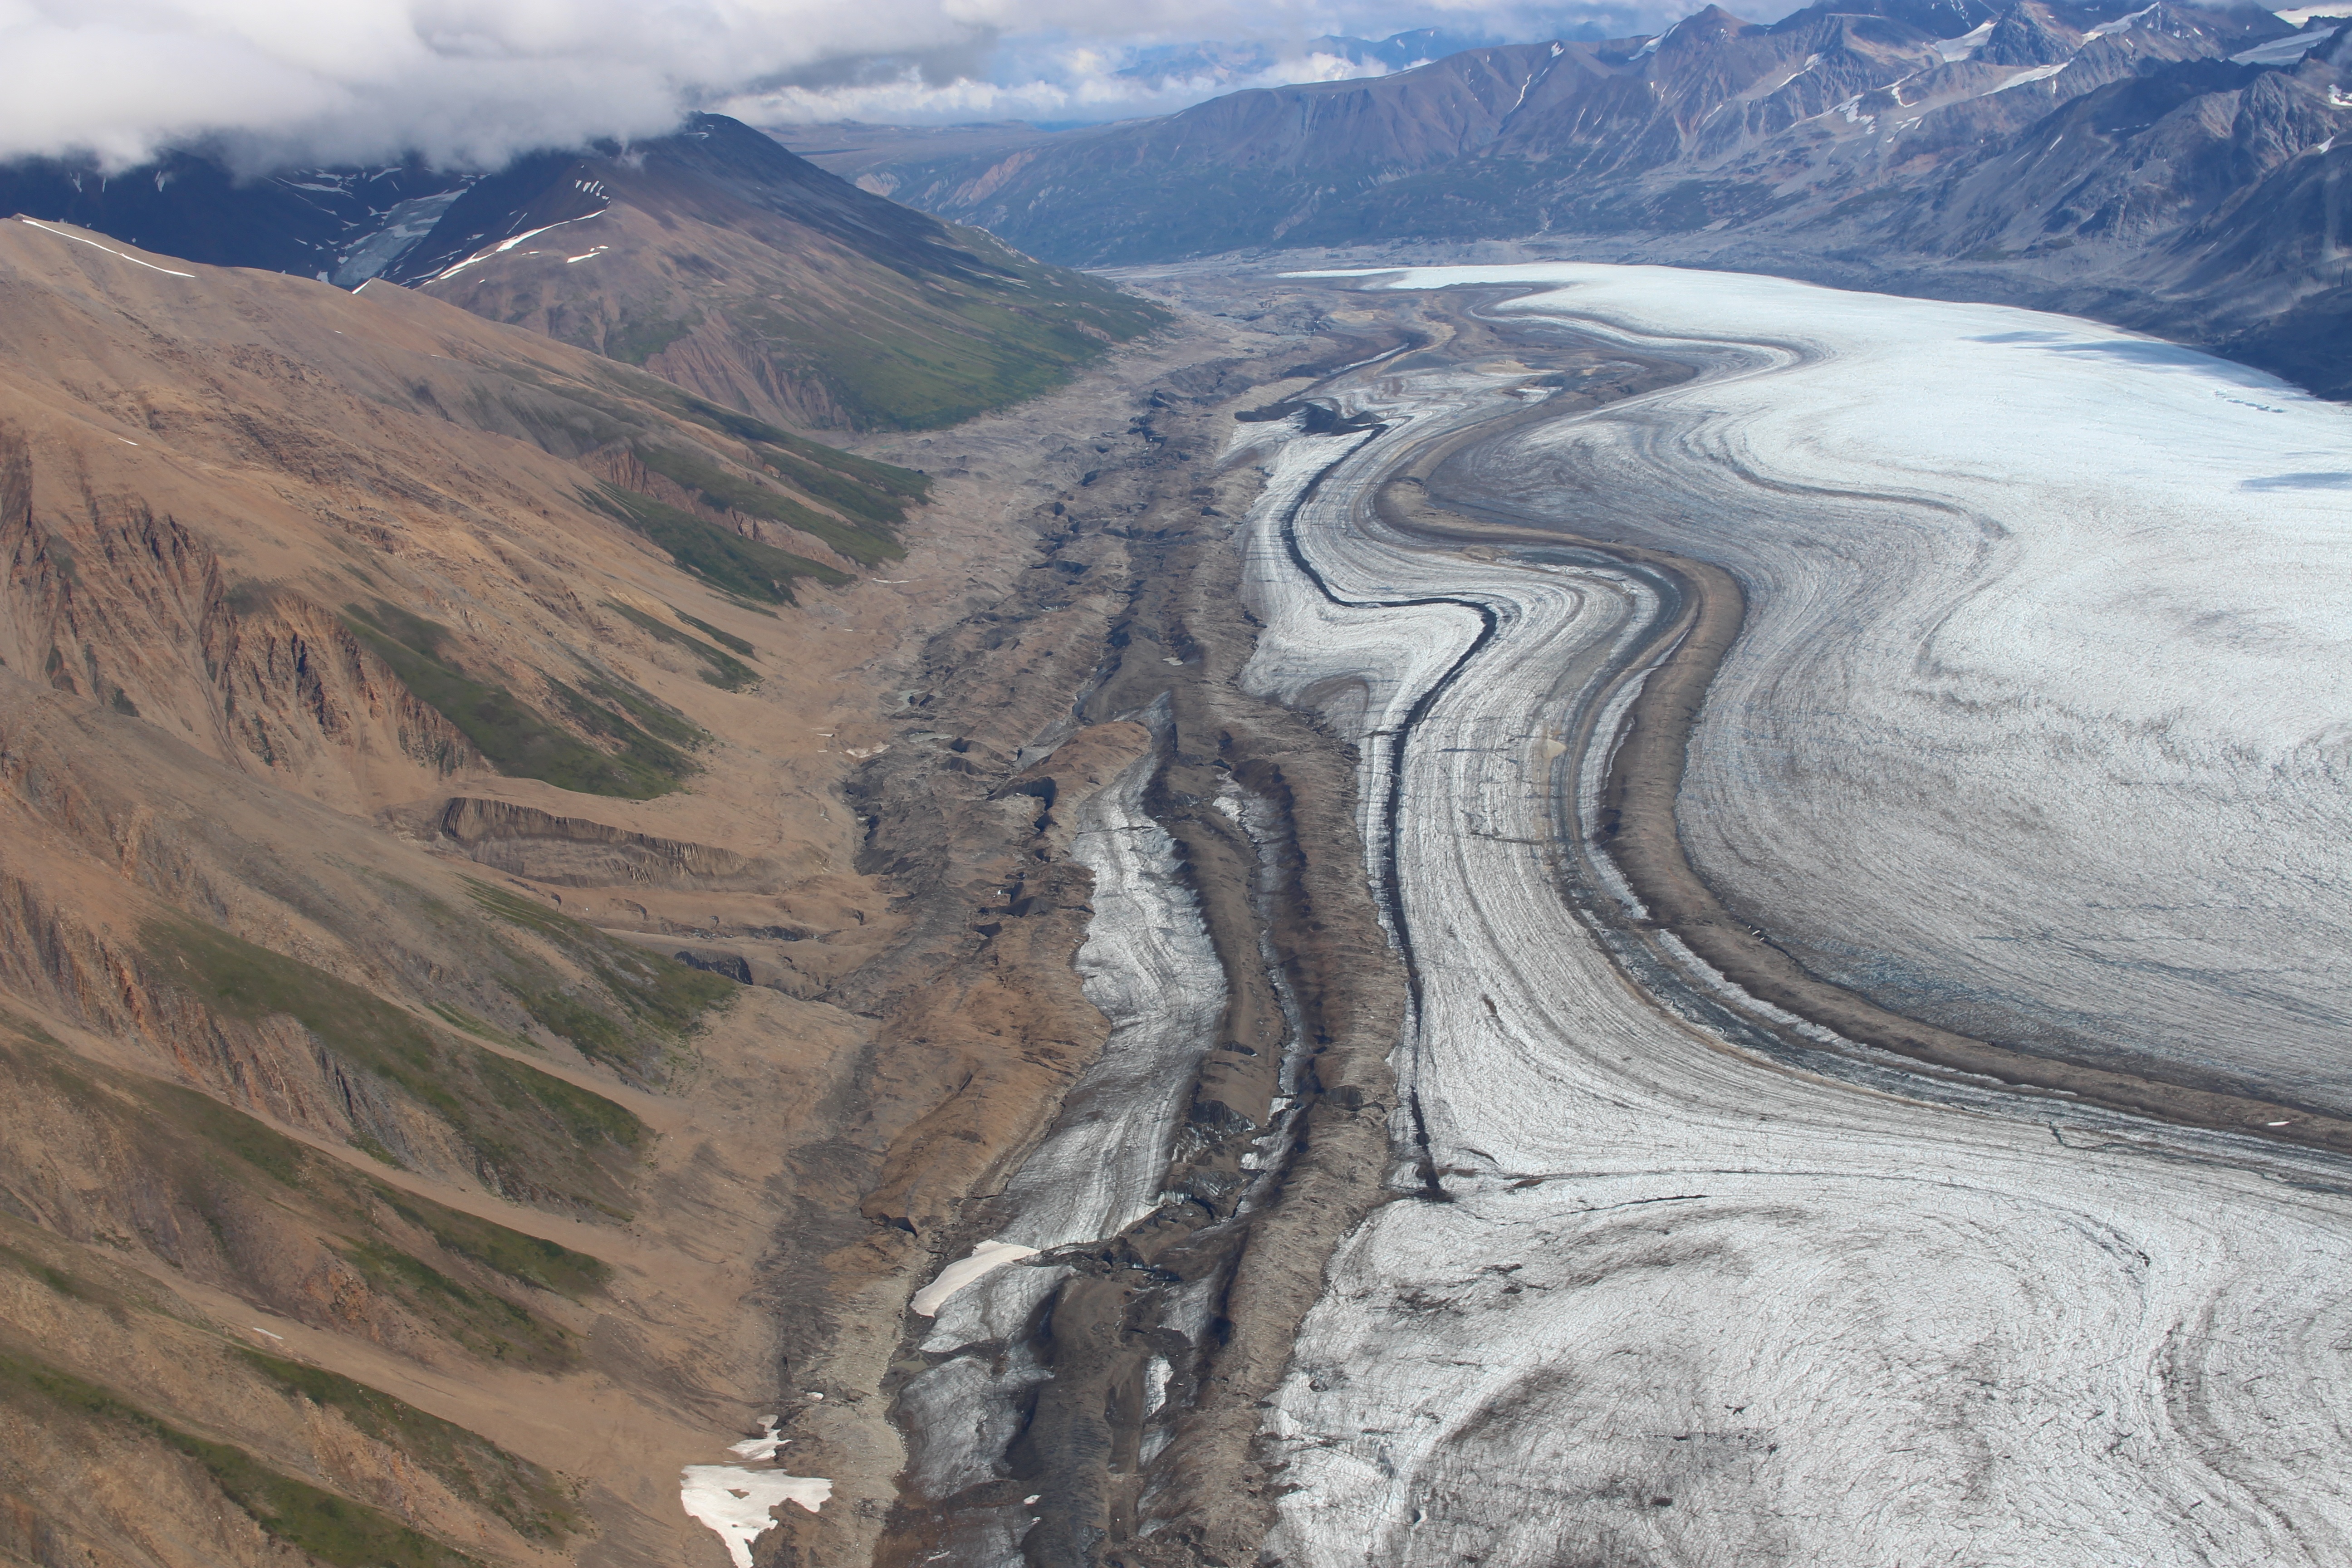
landscape, mountain, valley, mountain range, ice, glacier, ridge, yukon, geology, canada, badlands, plateau, fell, moraine, landform, aerial photography, mountain pass, geographical feature, mountainous landforms, kluane national park, kluane